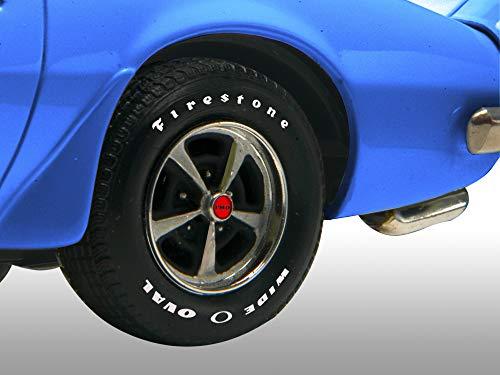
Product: REVELL USA, LLC 854489 Plastic Model KIT, 70 Pontiac Firebird
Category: Toys & Games | Hobbies | Models & Model Kits | Model Kits
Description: Craft SuppliesPLASTIC MODEL KIT FIREBIRD.
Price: $24.95
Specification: ProductDimensions:9.4x6.6x4.4inches|ShippingWeight:12.6ounces(Viewshippingratesandpolicies)|Itemmodelnumber:854489|ASIN:B07TTF5HLB